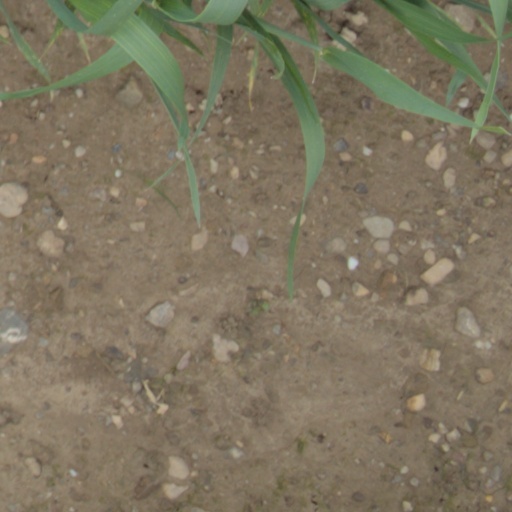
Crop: wheat